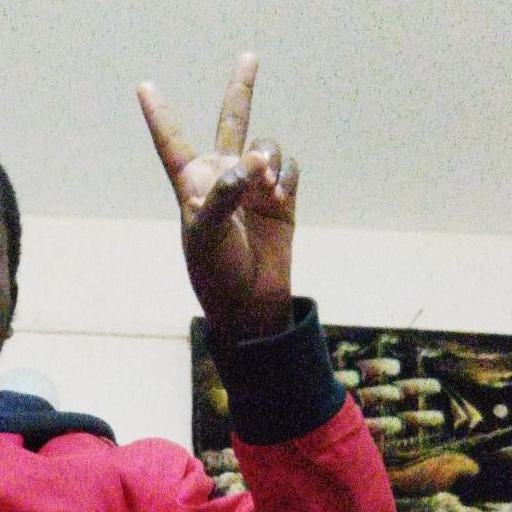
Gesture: peace